Cenere

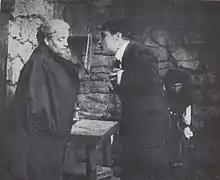
Publicity still of Eleonora Duse and Febo Mari in "Cenere"

Cenere is a 1916 silent film directed by and starring Febo Mari. It is adapted from the 1904 novel by the Nobel Prize-winning Sardinian writer Grazia Deledda. It is notable as the only film performance by the Italian theater star Eleonora Duse.